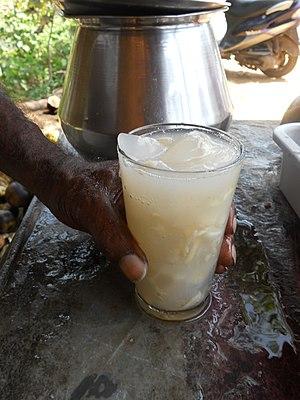
Le Palmier de Palmyre, aussi appelé palmier à sucre, mais d'autres espèces portent aussi ce nom, ou encore Palmier rônier, est un arbre tropical de la famille des Arécacées, souvent cultivé en Asie du Sud et du Sud-Est à diverses fins et notamment pour la production de sucre.